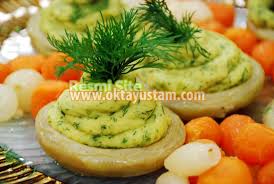
Yemek: enginar